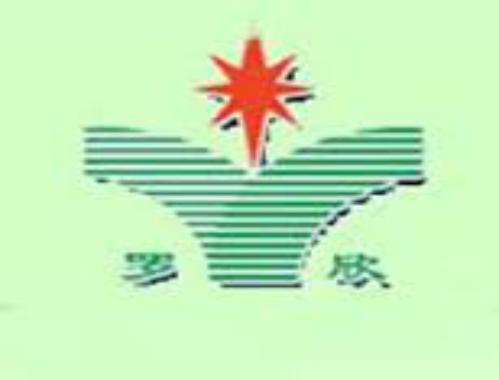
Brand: luoxin
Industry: Medical